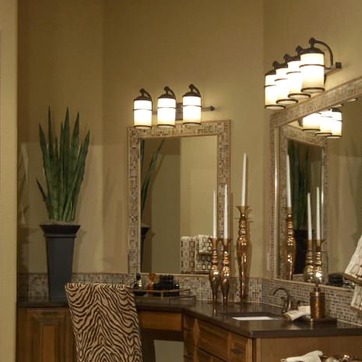
Material: mirror